Venkatarama Reddy

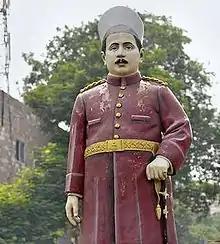
Statue of Venkatarama Reddy

Raja Bahadur Venkatarama Reddy (22 August 1869 – 25 January 1953) was a police officer who served as the Commissioner of Police, Hyderabad City. He was the first Hindu Kotwal of Hyderabad State, as in the late 19th and early 20th century, during the rule of the Nizams, the position of Kotwal of Hyderabad (police commissioner), was usually held by Muslims. His tenure lasted 14 years and commanded great respect among the public for his outstanding police administration.